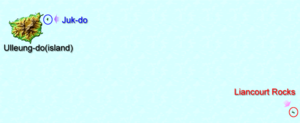
Jukdo est une petite île située à 2 km à l'est de l'île Ulleungdo dans la mer du Japon.Il était autrefois également connu sous le nom de Jukseodo en Corée et en Chine et sous le nom de Boussole Rock ou Ou-san en Europe.